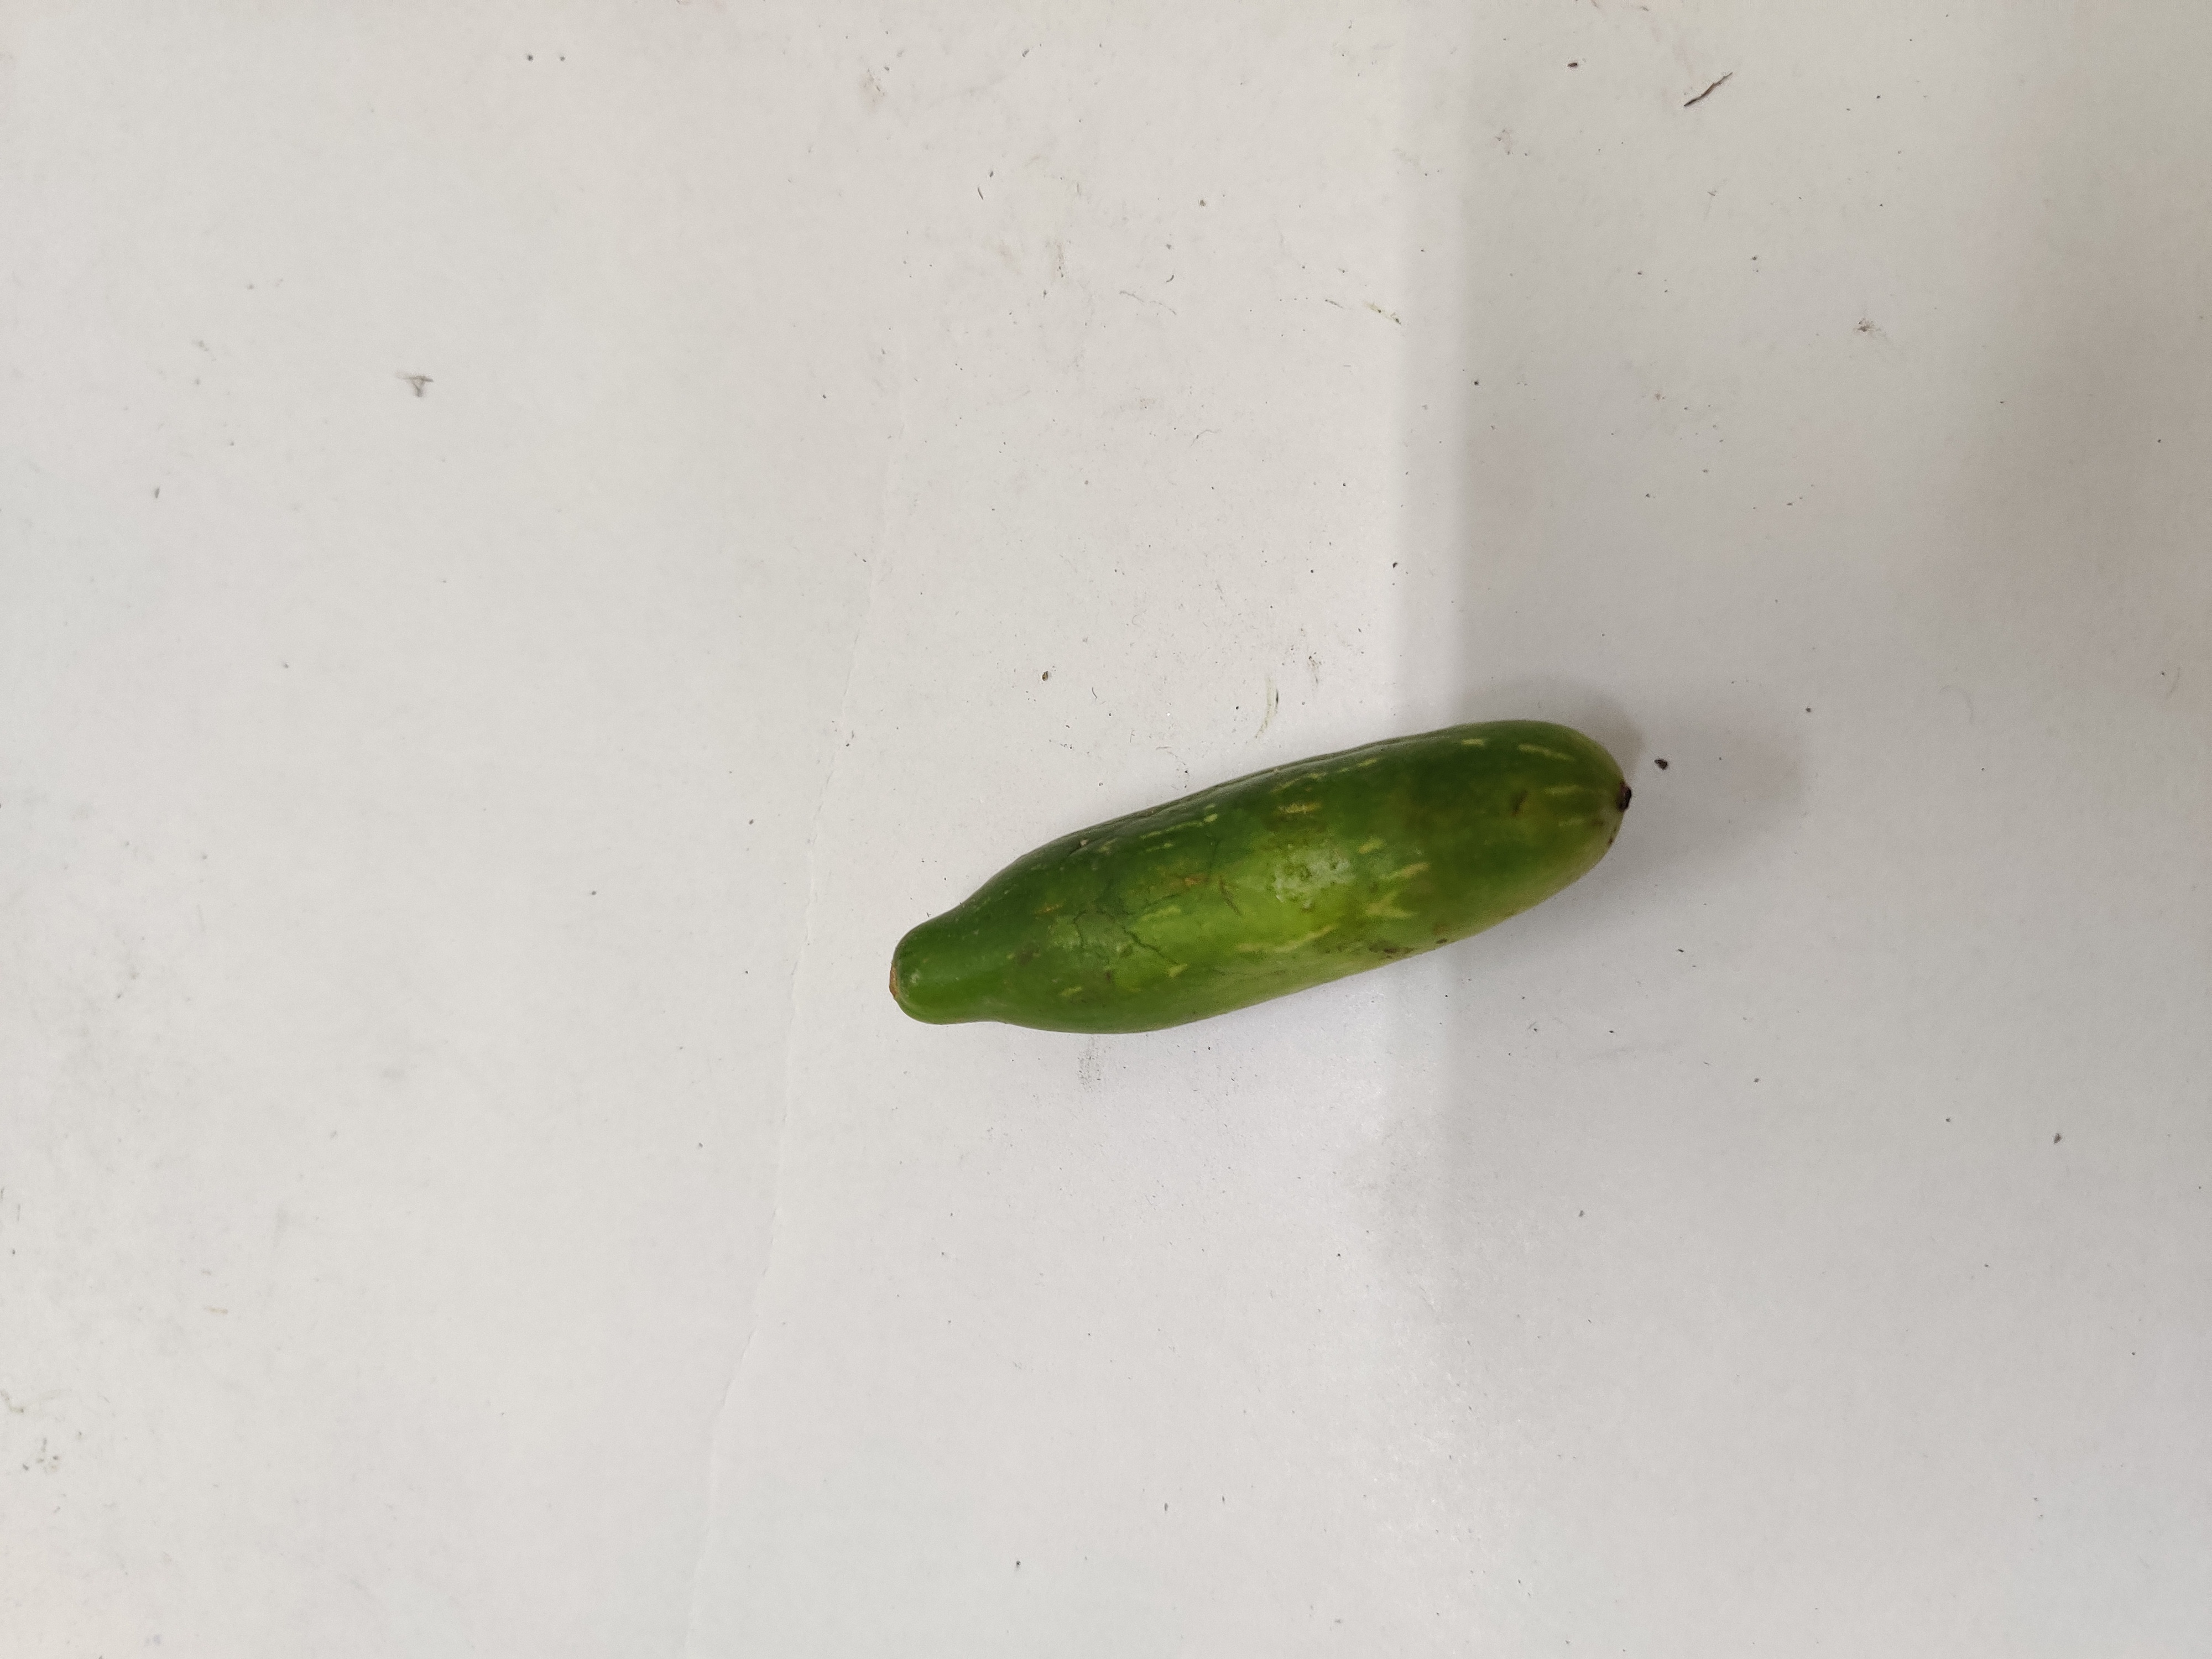
Crop: Ivy Gourd
Condition: Damaged